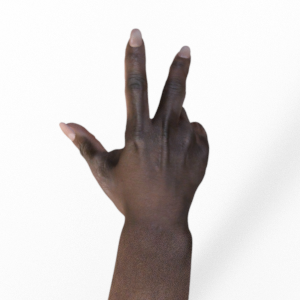
Label: scissors